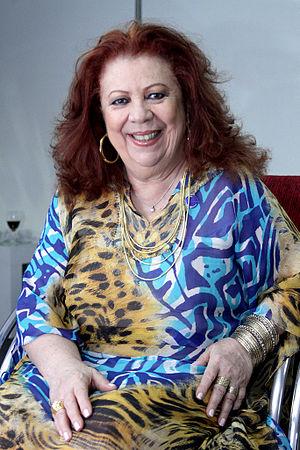
Elizabeth Santos Leal de Carvalho, dite Beth Carvalho, née le 5 mai 1946 à Rio de Janeiro et morte dans la même ville le 30 avril 2019, est une auteure-compositrice brésilienne et une manager musical.